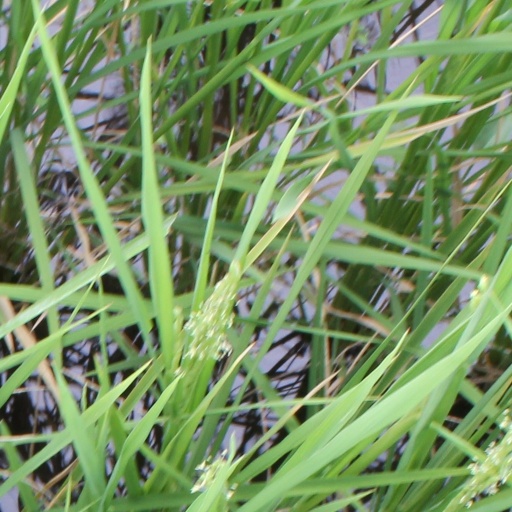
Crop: rice